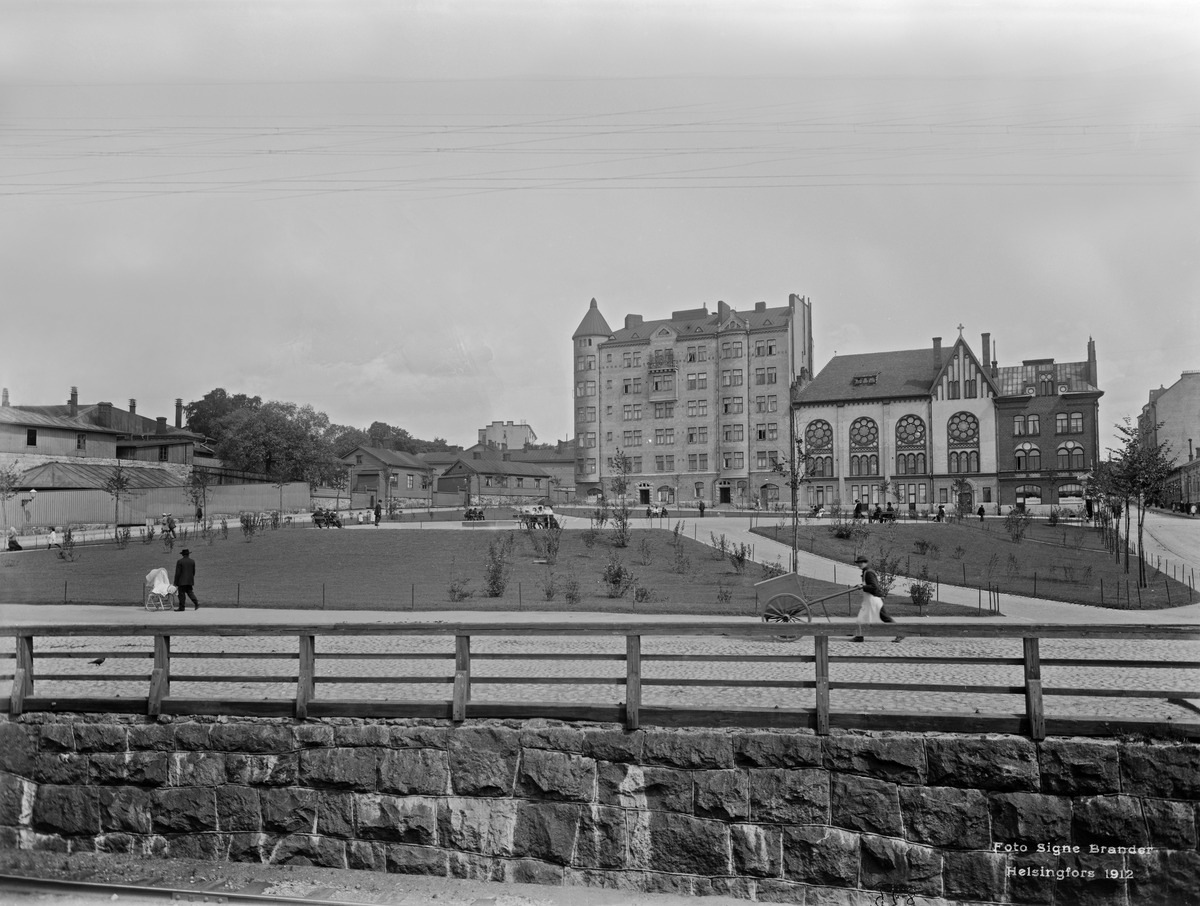
Tokanpuisto, nykyinen Telakkapuisto
sisällön kuvaus: Tokanpuisto, nykyinen Telakkapuisto.  Vasemmalla Punavuorenkatu 25, 23.

Oikealla Perämiehenkatu 15, 13. mustavalkoinen
Kuvaaja: Brander, Signe, valokuvaaja
Ajankohta: kuvausaika 1912
Paikka: Suomi, Uusimaa, Helsinki, Punavuori Helsinki, Puvavuorenkatu 23.  Perämiehenkatu 13, 15
Aiheet: puurakennukset, puistot, lastenvaunut, jäätelökauppias